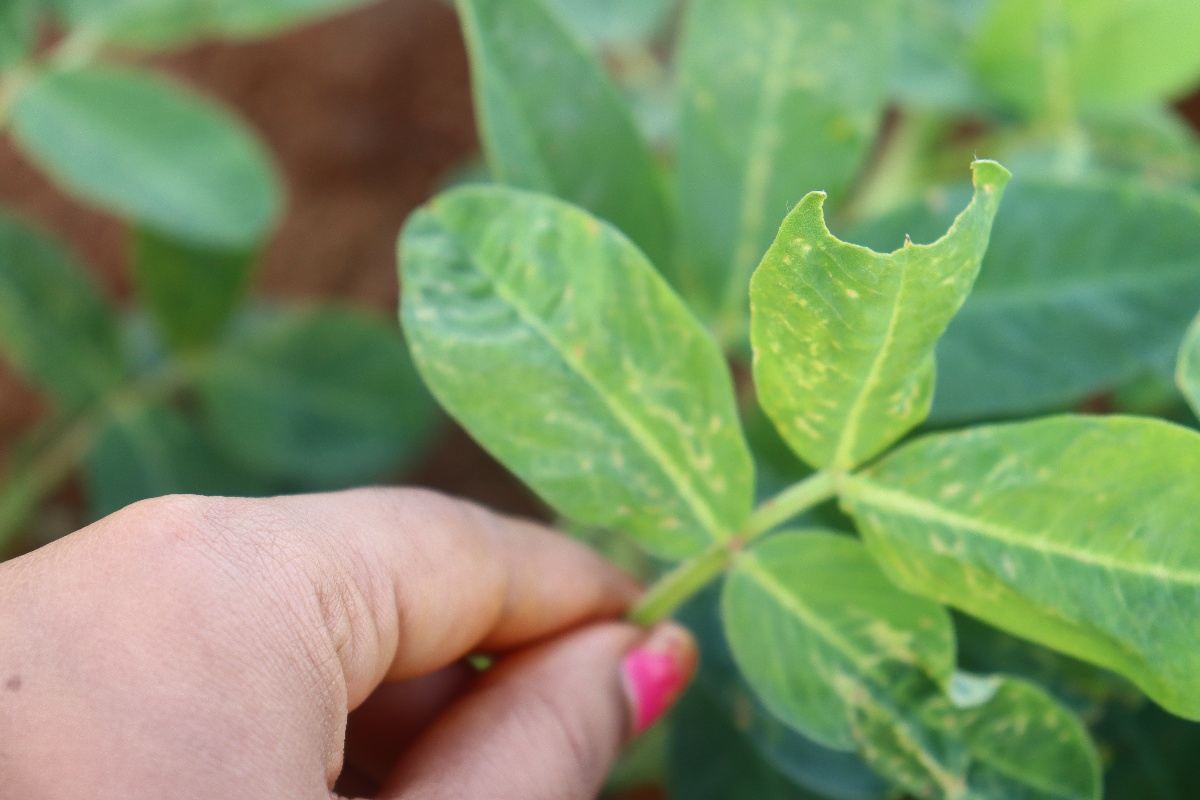
Label: healthy leaf